Prompt book

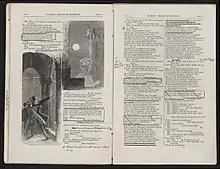
Pages from the American actress Charlotte Cushman's prompt-book for a production of "Hamlet" at the Washington Theater, 1861

The prompt book, also called transcript, the bible or sometimes simply the book, is the copy of a production script that contains the information necessary to create a theatrical production from the ground up. It is a compilation of all blocking, business, light, speech and sound cues, lists of properties, drawings of the set, contact information for the cast and crew, and any other relevant information that might be necessary to help the production run smoothly.